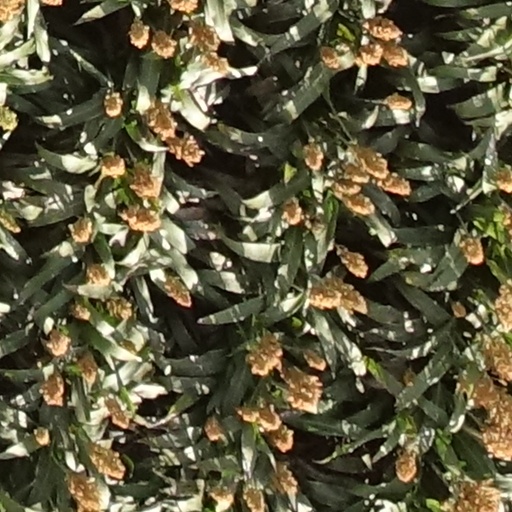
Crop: sorghum